Liège

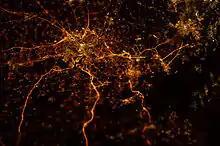
Liège at night, photography taken from the ISS in December 2012

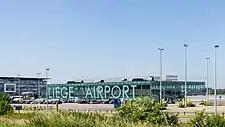
Passenger terminal of Liège Airport

Liège is the most important city of the Walloon region from an economic perspective. In the past, Liège was one of the most important industrial centres in Europe, particularly in steel-making. Starting in 1817, John Cockerill extensively developed the iron and steel industry. The industrial complex of Seraing was the largest in the world. It once boasted numerous blast furnaces and mills. Liège has also been an important centre for gunsmithing since the Middle Ages and the arms industry is still strong today, with the headquarters of FN Herstal and CMI Defence being located in Liège.